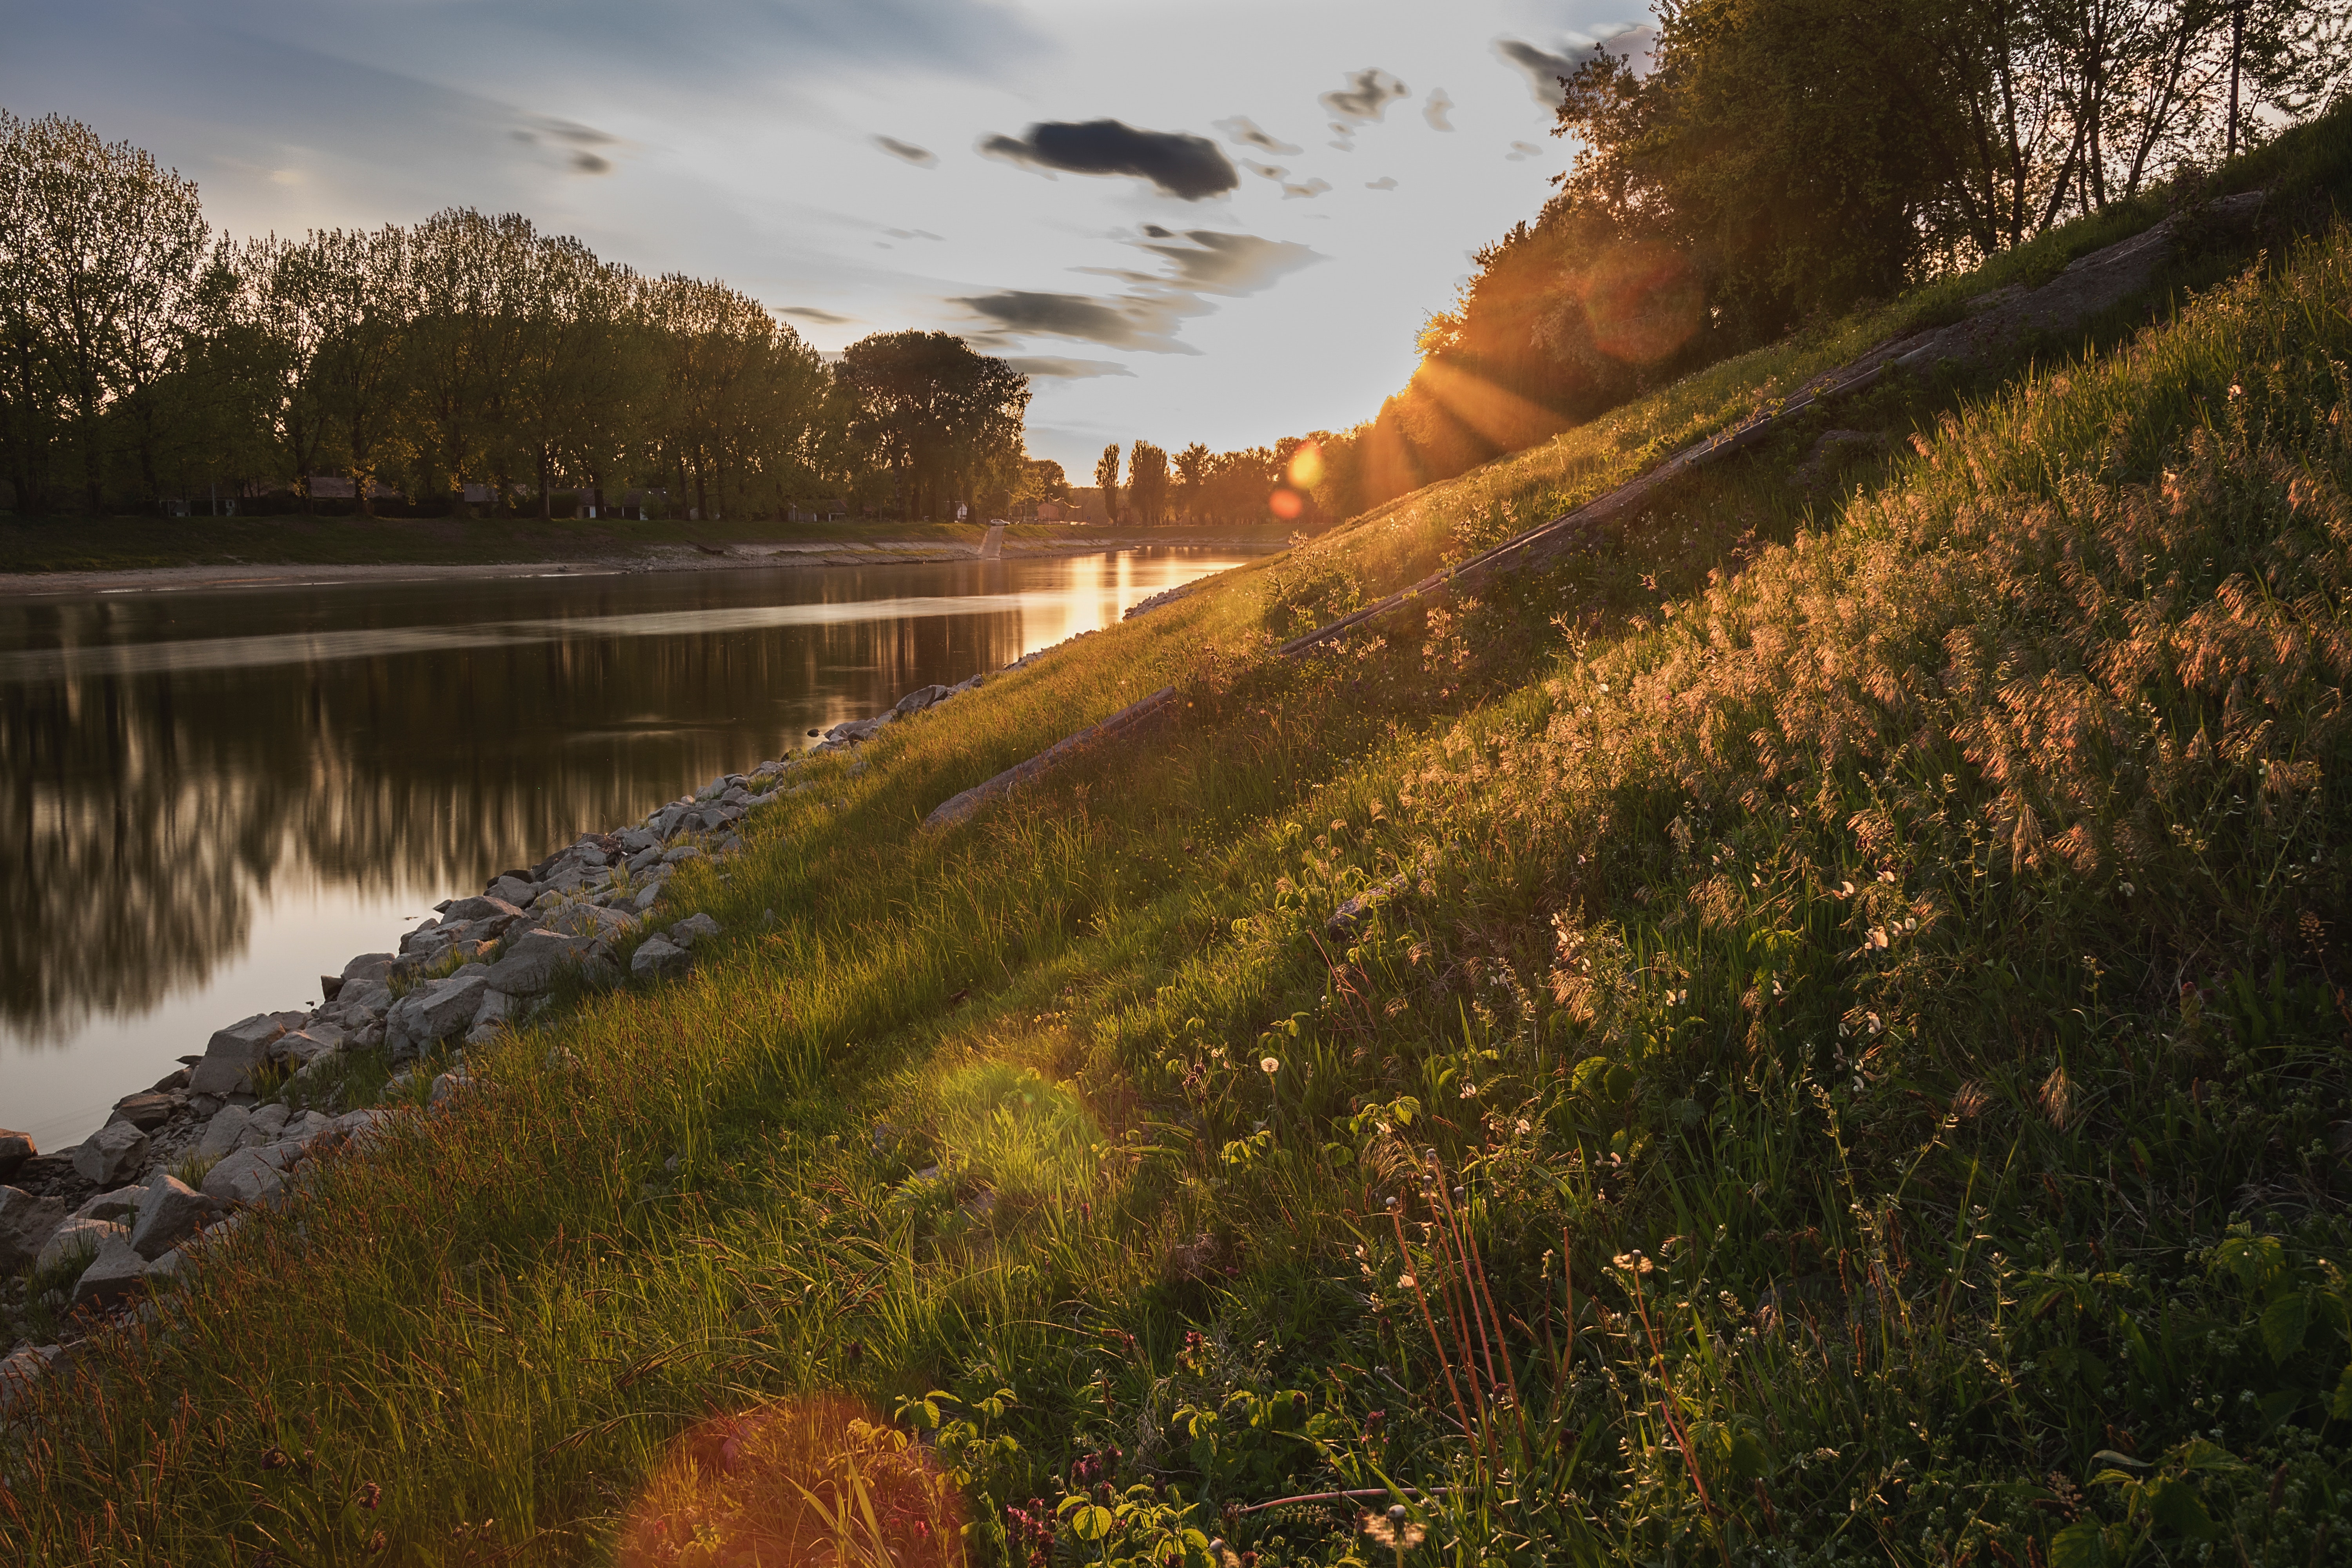
water, sky, reflection, nature, natural landscape, waterway, tree, river, light, morning, cloud, natural environment, bank, sunlight, canal, leaf, wilderness, grass, evening, reservoir, watercourse, lake, landscape, autumn, rural area, sunset, sunrise, plant, horizon, channel, mountain, pond, night, road, hill